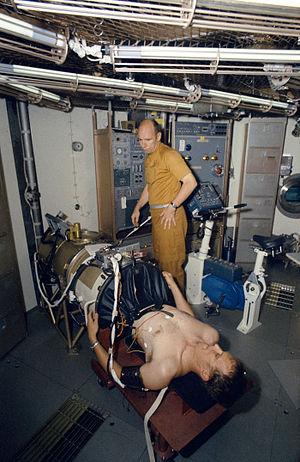
Le groupe d'astronautes 7 est le septième groupe d'astronautes de la NASA, sélectionné en août 1969, un mois après les premiers pas de l'homme sur la Lune.